Fiddler on the Roof

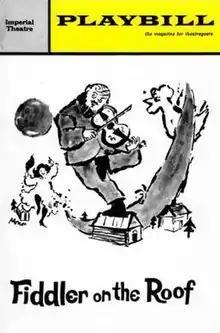
"Playbill" from the original Broadway production

Fiddler on the Roof is a musical with music by Jerry Bock, lyrics by Sheldon Harnick, and book by Joseph Stein, set in the Pale of Settlement of Imperial Russia in or around 1905. It is based on "Tevye the Dairyman" and other short stories by Sholem Aleichem. The story centers on Tevye, a milkman in the village of Anatevka, who attempts to maintain his Jewish traditions as outside influences encroach upon his family's lives. He must cope with the strong-willed actions of his three older daughters who wish to marry for love; their choices of husbands are successively less palatable for Tevye. An edict of the tsar eventually evicts the Jews from their village.